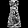
Label: Dress